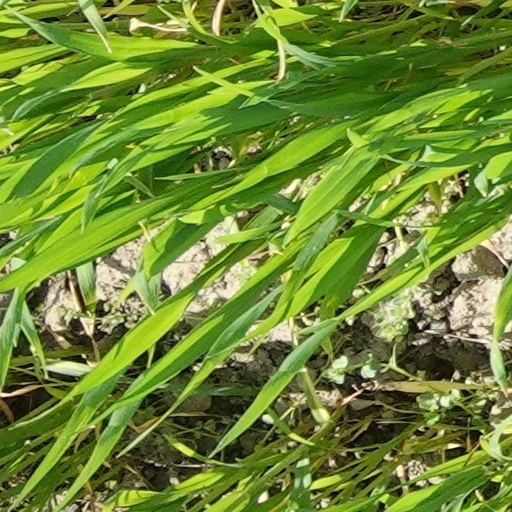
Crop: wheat